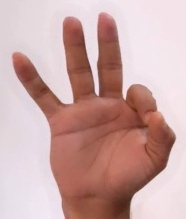
ASL sign: 9